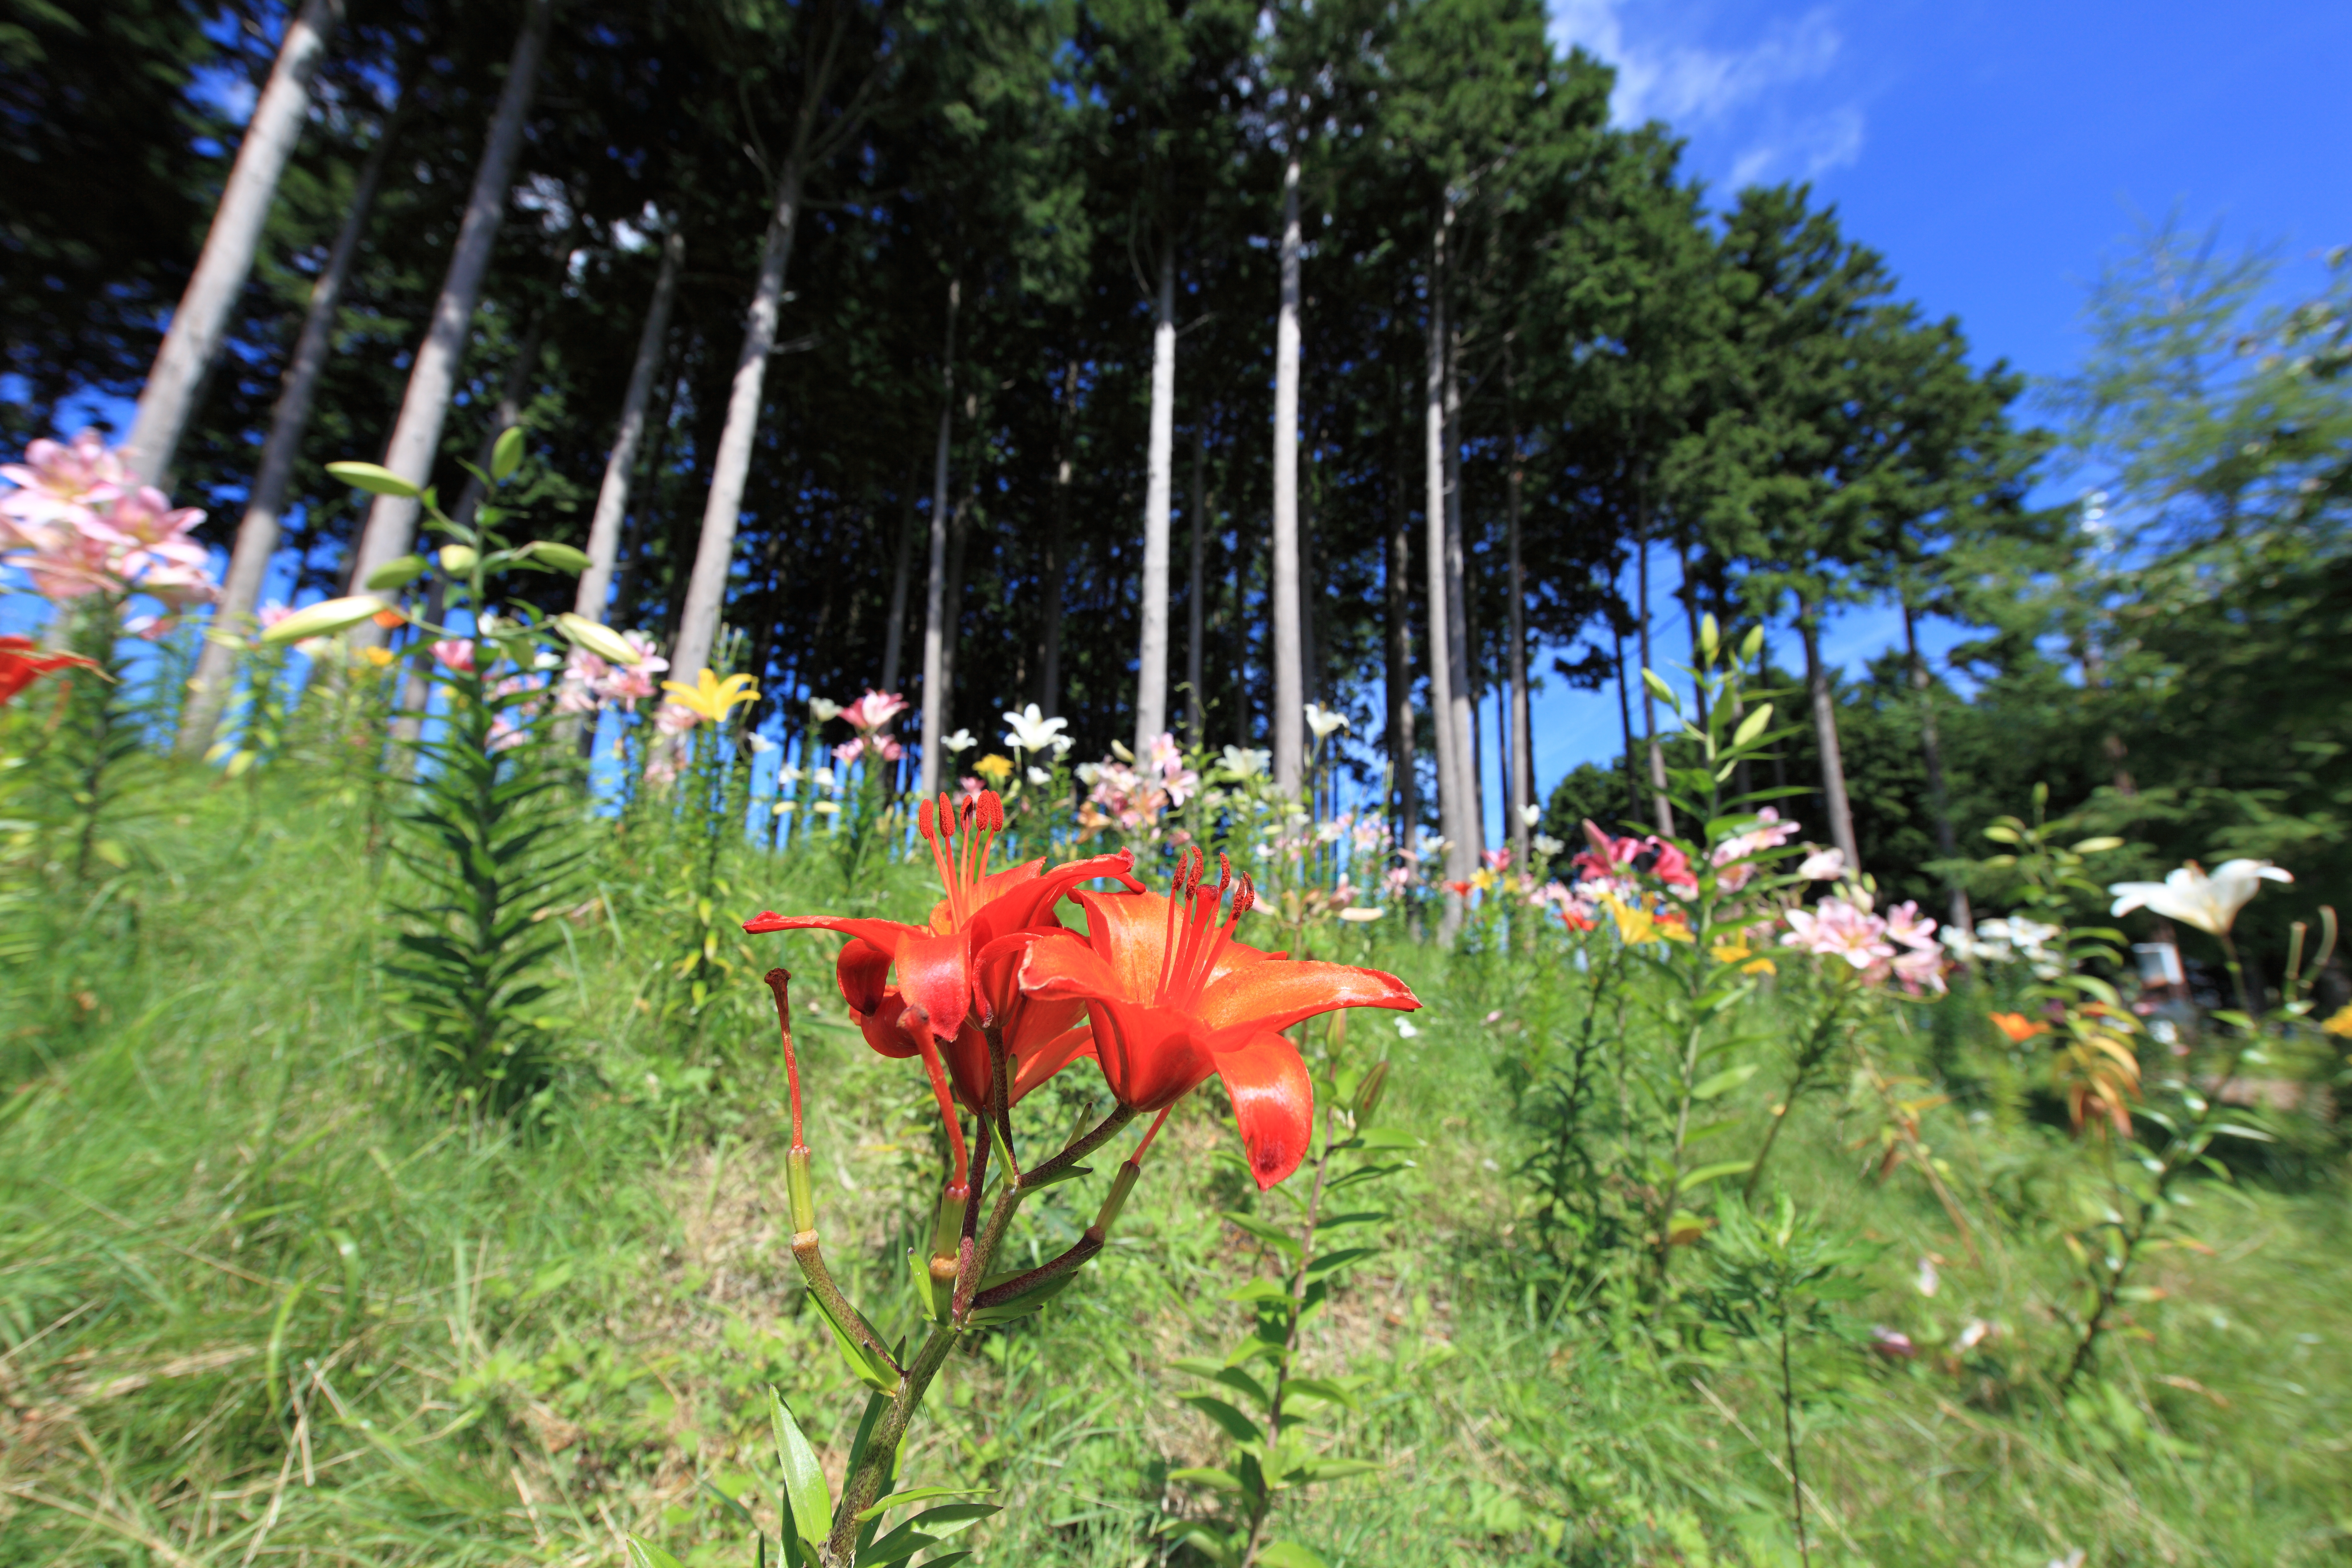
tree, blossom, plant, meadow, flower, high, botany, garden, flora, wildflower, shrub, 5d, hires, lily, woodland, markii, ecosystem, hi, res, resolution, lilium, huntermountain, flowering plant, land plant